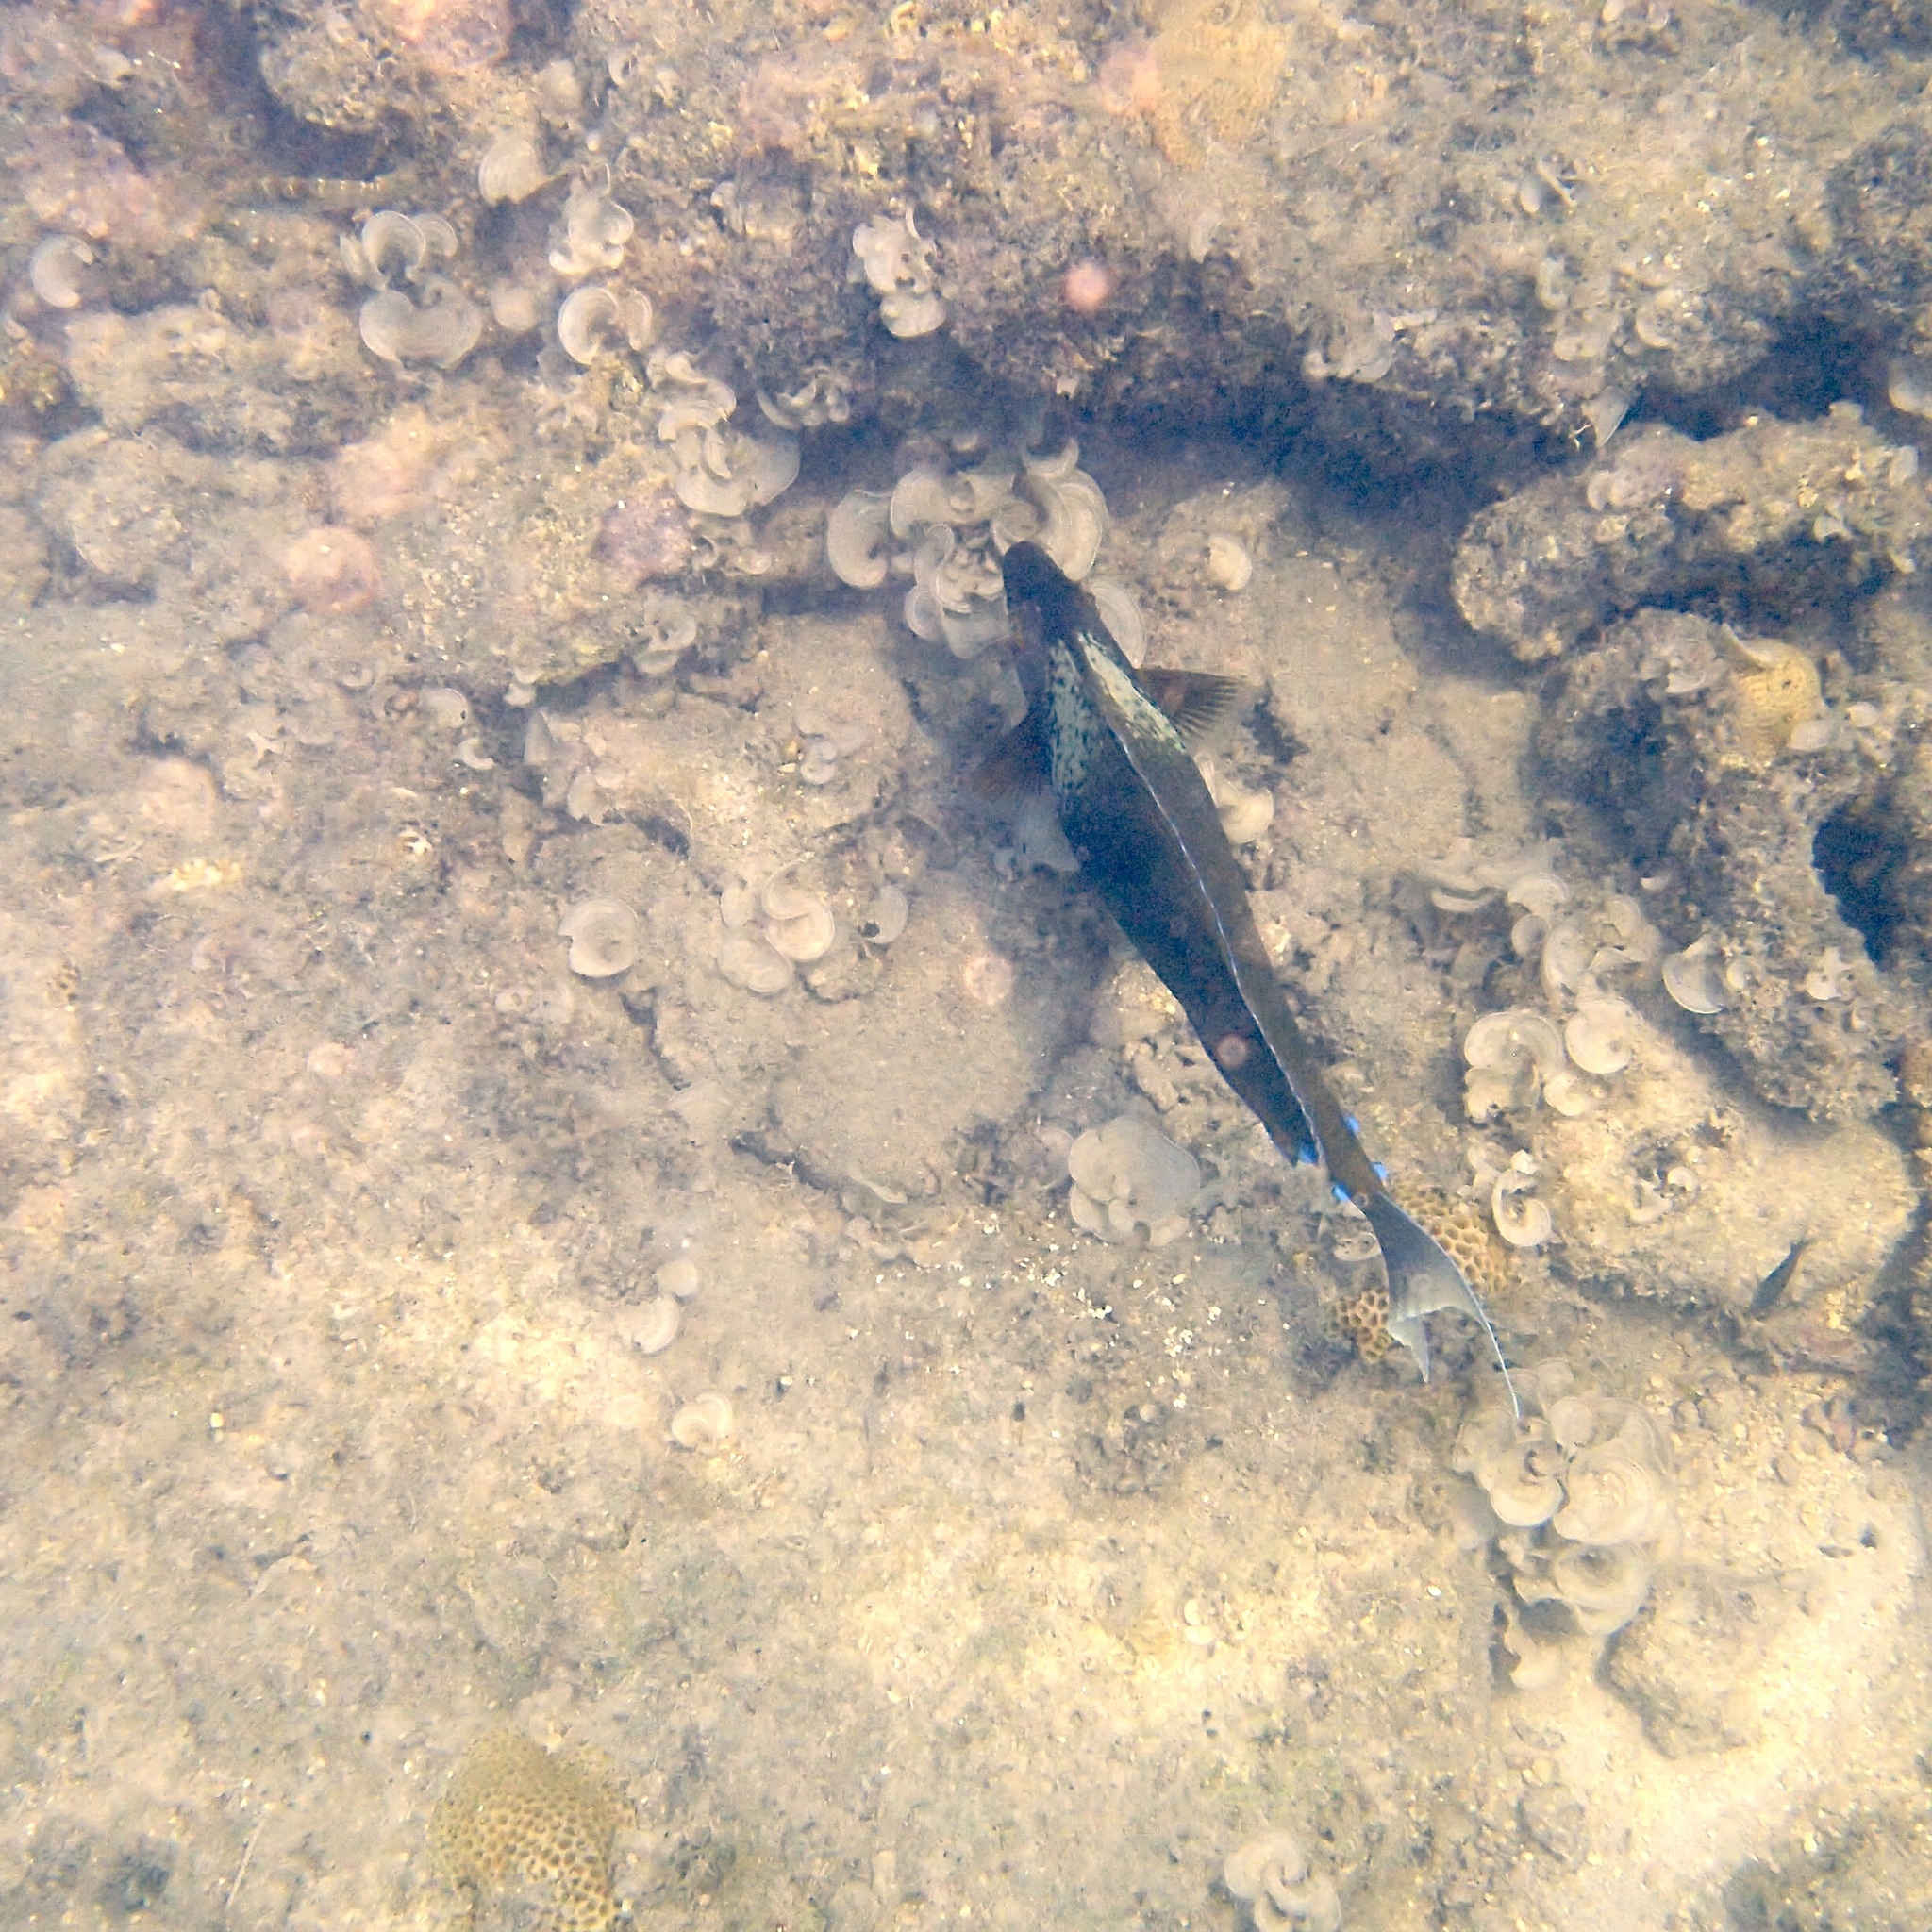
Naso unicornis (Bluespine Unicornfish)